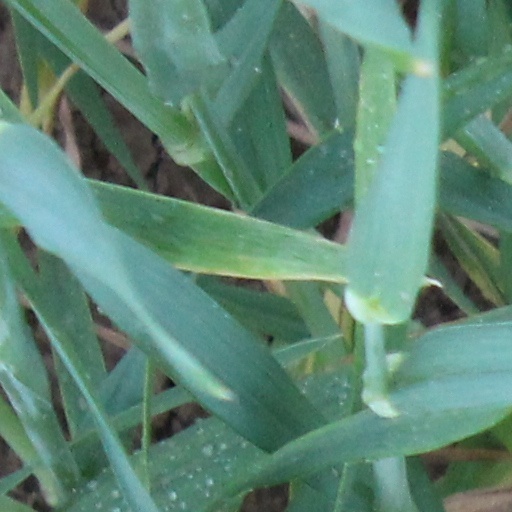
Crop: wheat